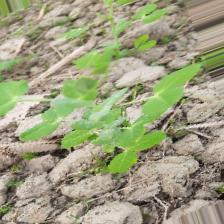
Label: Powdery Mildew